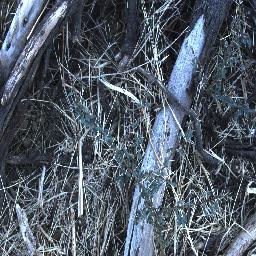
Label: prickly_acacia